William Strickland (navigator)

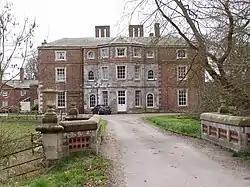
Boynton Hall today - seat of the Strickland baronets

Strickland was the son of a Yorkshire gentleman, Roger Strickland of Marske, and was probably descended from a junior branch of the Stricklands of Sizergh. As a young man he sailed to the New World as one of Sebastian Cabot's lieutenants, and is generally credited with introducing the turkey to England. The association seems to have been accepted by his contemporaries since, when in 1550 he was granted a coat of arms, it included a "turkey-cock in his pride proper". The official record of his crest in the archives of the College of Arms is said to be the oldest surviving European drawing of a turkey.